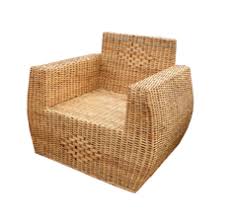
Nataal bii ñu ma yónne de ab toogu la, toogu bu taaroo taaru la. Mi ngi nekk toogu yi ñuy faral di ràbbeek loxo.